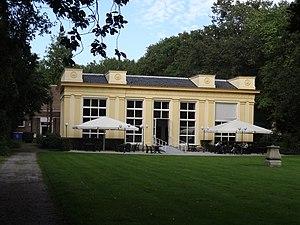
Hartekamp, ou Hartecamp, est une demeure située à Heemstede, en Hollande-Septentrionale, dans les environs de Bennebroek. Cette propriété faisait partie des Buitenplaats de George Clifford, qui chargea Linné d'écrire le Hortus Cliffortianus, description détaillée de la flore du domaine.